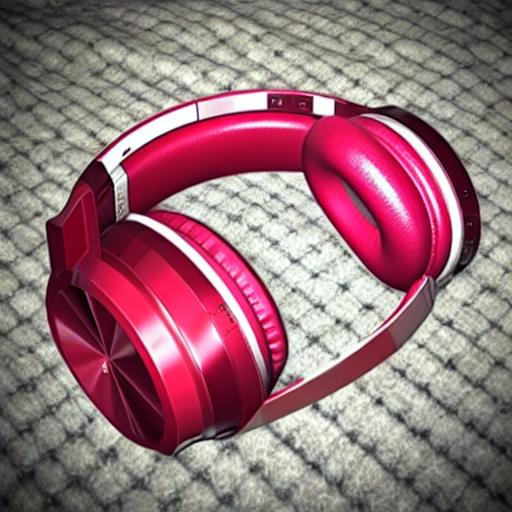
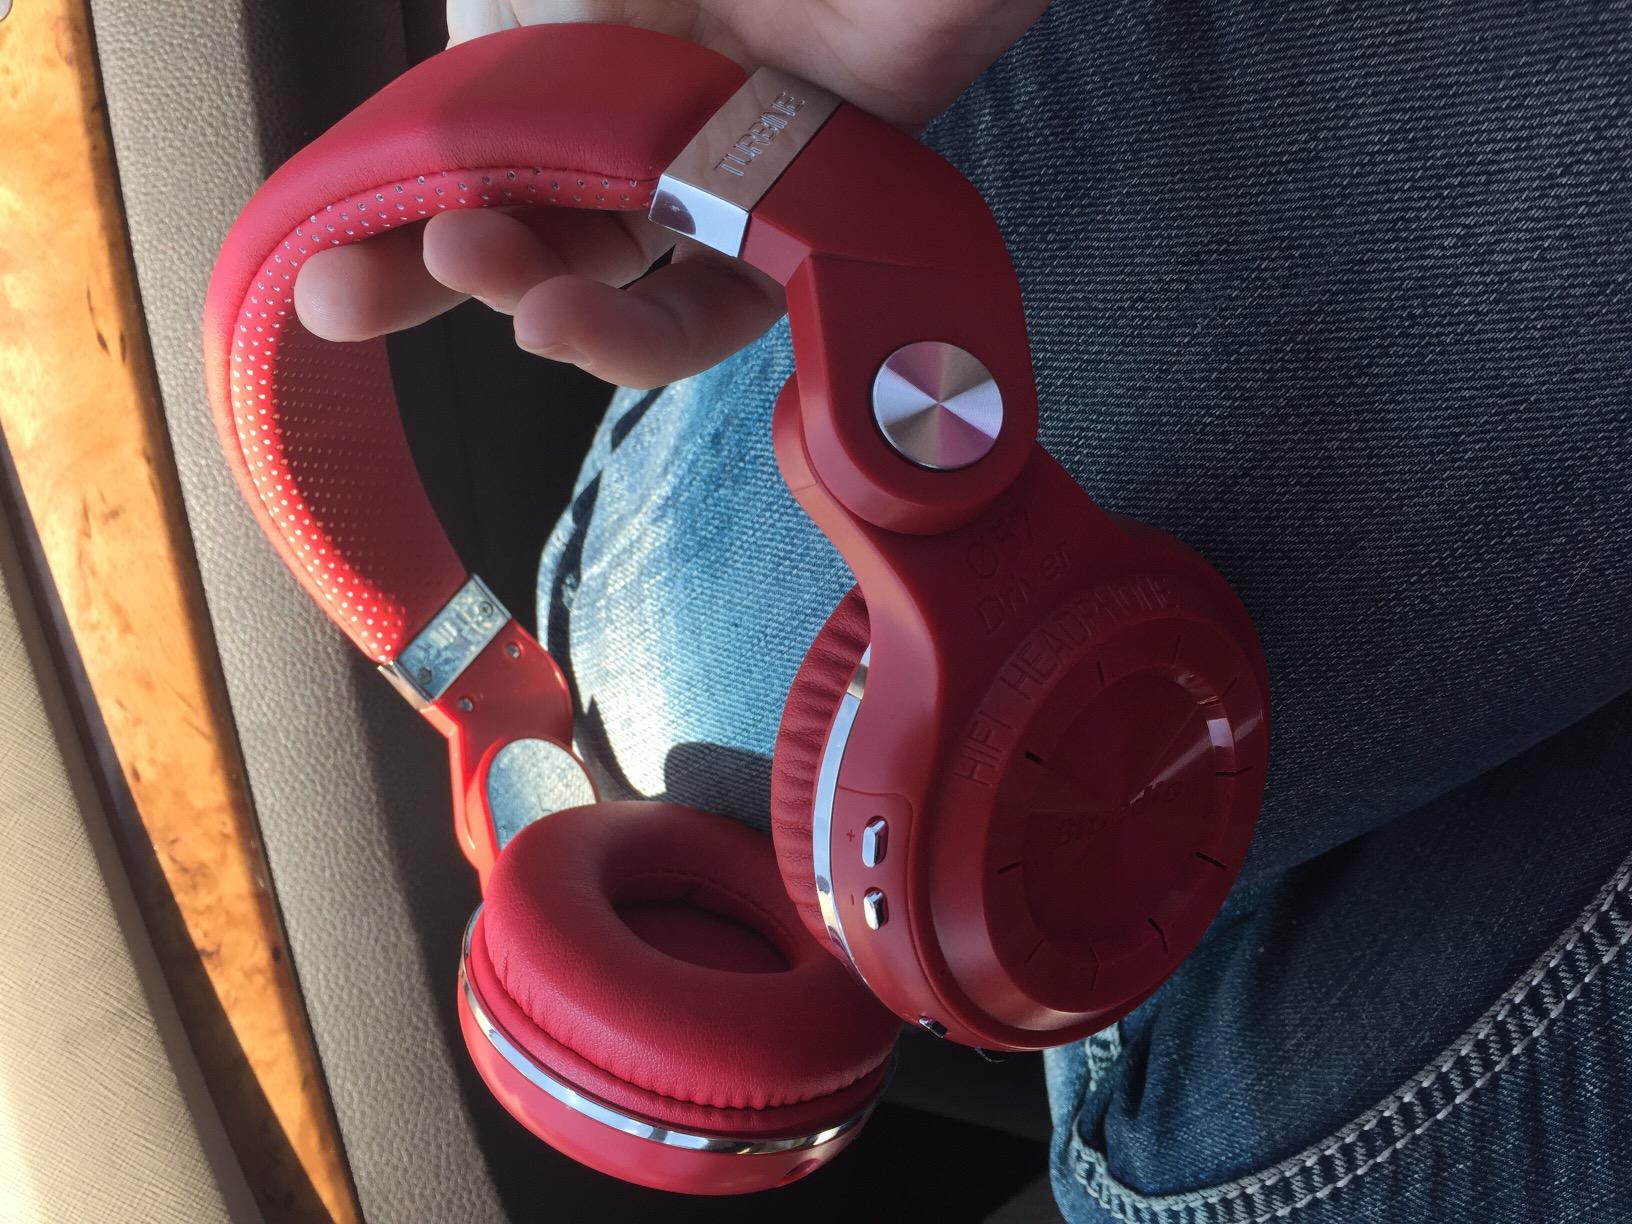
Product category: headphones
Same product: no